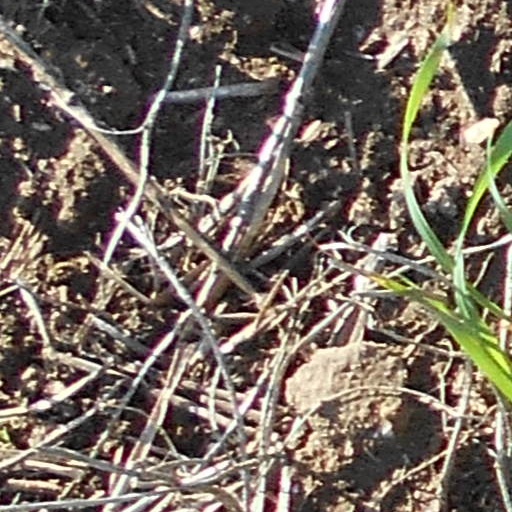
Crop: wheat